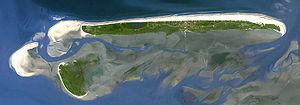
Juist est une île allemande d'environ 16 km² et la deuxième des Îles de la Frise-Orientale vu de l'ouest entre Borkum et Norderney. Elle appartient comme commune à l'arrondissement d'Aurich au Land de Basse-Saxe.